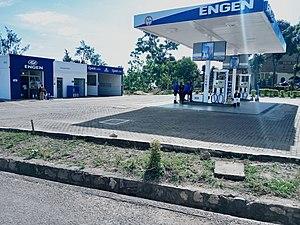
Engen Petroleum est une compagnie pétrolière sud-africaine. Filiale à 80 % du groupe malaisien Petronas, elle est active en Afrique, où elle entend devenir leader de son secteur. Pour ce faire, elle rachète en septembre 2010 les activités de Chevron sous la marque Caltex en Afrique subsaharienne.